Pat Buchanan 2000 presidential campaign

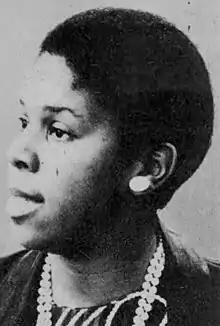
Left-wing activist and two-time presidential candidate Lenora Fulani became an advisor to Buchanan's campaign shortly after his departure from the Republican Party.

On October 25, 1999, Buchanan announced at a Falls Church, Virginia, news conference attended by approximately 350 supporters that he was formally departing the Republican Party in favor of the Reform Party, and would continue seeking the presidency under the latter party. He contended that the Democratic and Republican Parties "have become nothing but two wings of the same bird of prey," pointing to what he characterized as their similar positions on issues such as international trade and "soft money" in campaign finance. In the speech, he also called for America to pursue a less-interventionist foreign policy. He addressed accusations that he supported isolationism by saying that "if they mean I intend to isolate America from the bloody territorial and ethnic wars of the new century, I plead guilty." Buchanan also acknowledged the need to improve his relationship with minority voters, as the Reform Party's base was far more racially diverse than the supporters of his two previous presidential runs. His office began consulting with Lenora Fulani, an African-American socialist and Reform Party official. In November 1999, she became an advisor to his campaign, eventually serving as its co-chair.